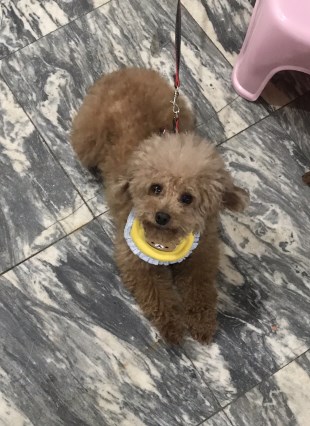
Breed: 7449-n000128-teddy